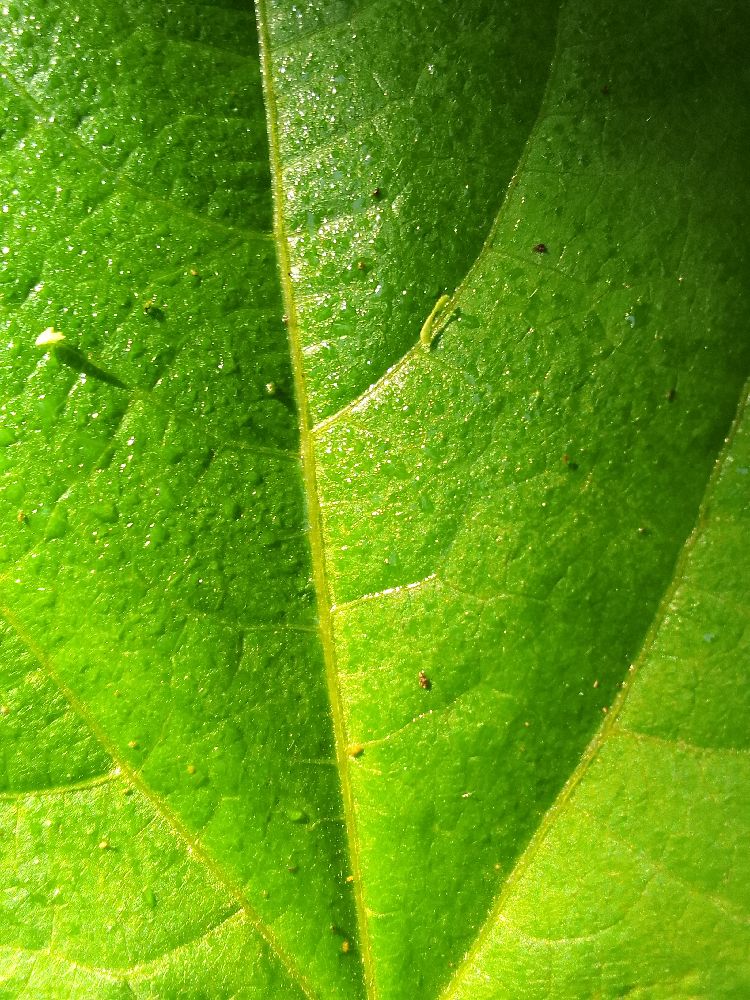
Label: healthy